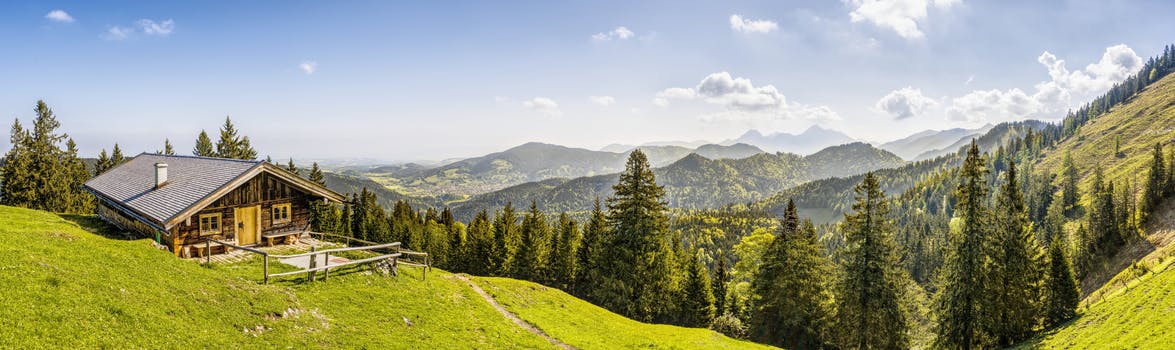
Label: No Watermark